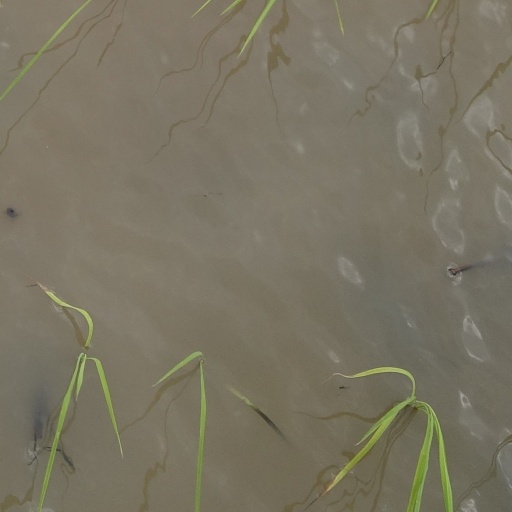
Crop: rice